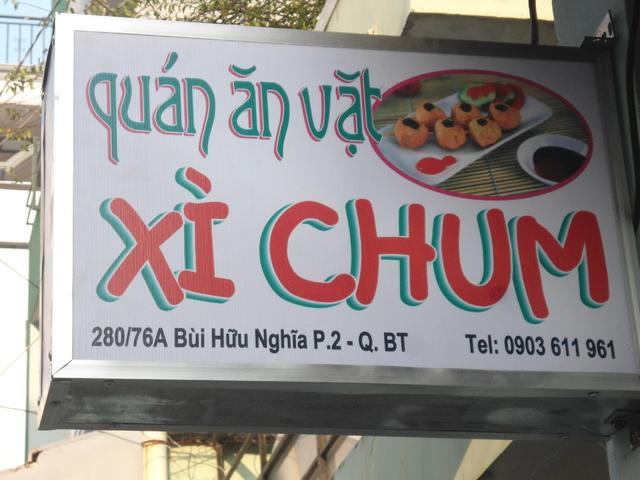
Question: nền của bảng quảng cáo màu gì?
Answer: nền bảng quảng cáo màu trắng